X-COM: Alliance

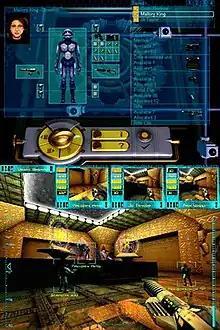
Screenshots of the distinctive 2D (strategic) and 3D (tactical/shooter) sections in an early (before 1999) version of "X-COM: Alliance"

The concept for the game was originally conceived in 1995. Its initial working title was "X-COM 4" (later "X-COM 5"); the project was code-named "Fox Force Five" to stop media leaks.